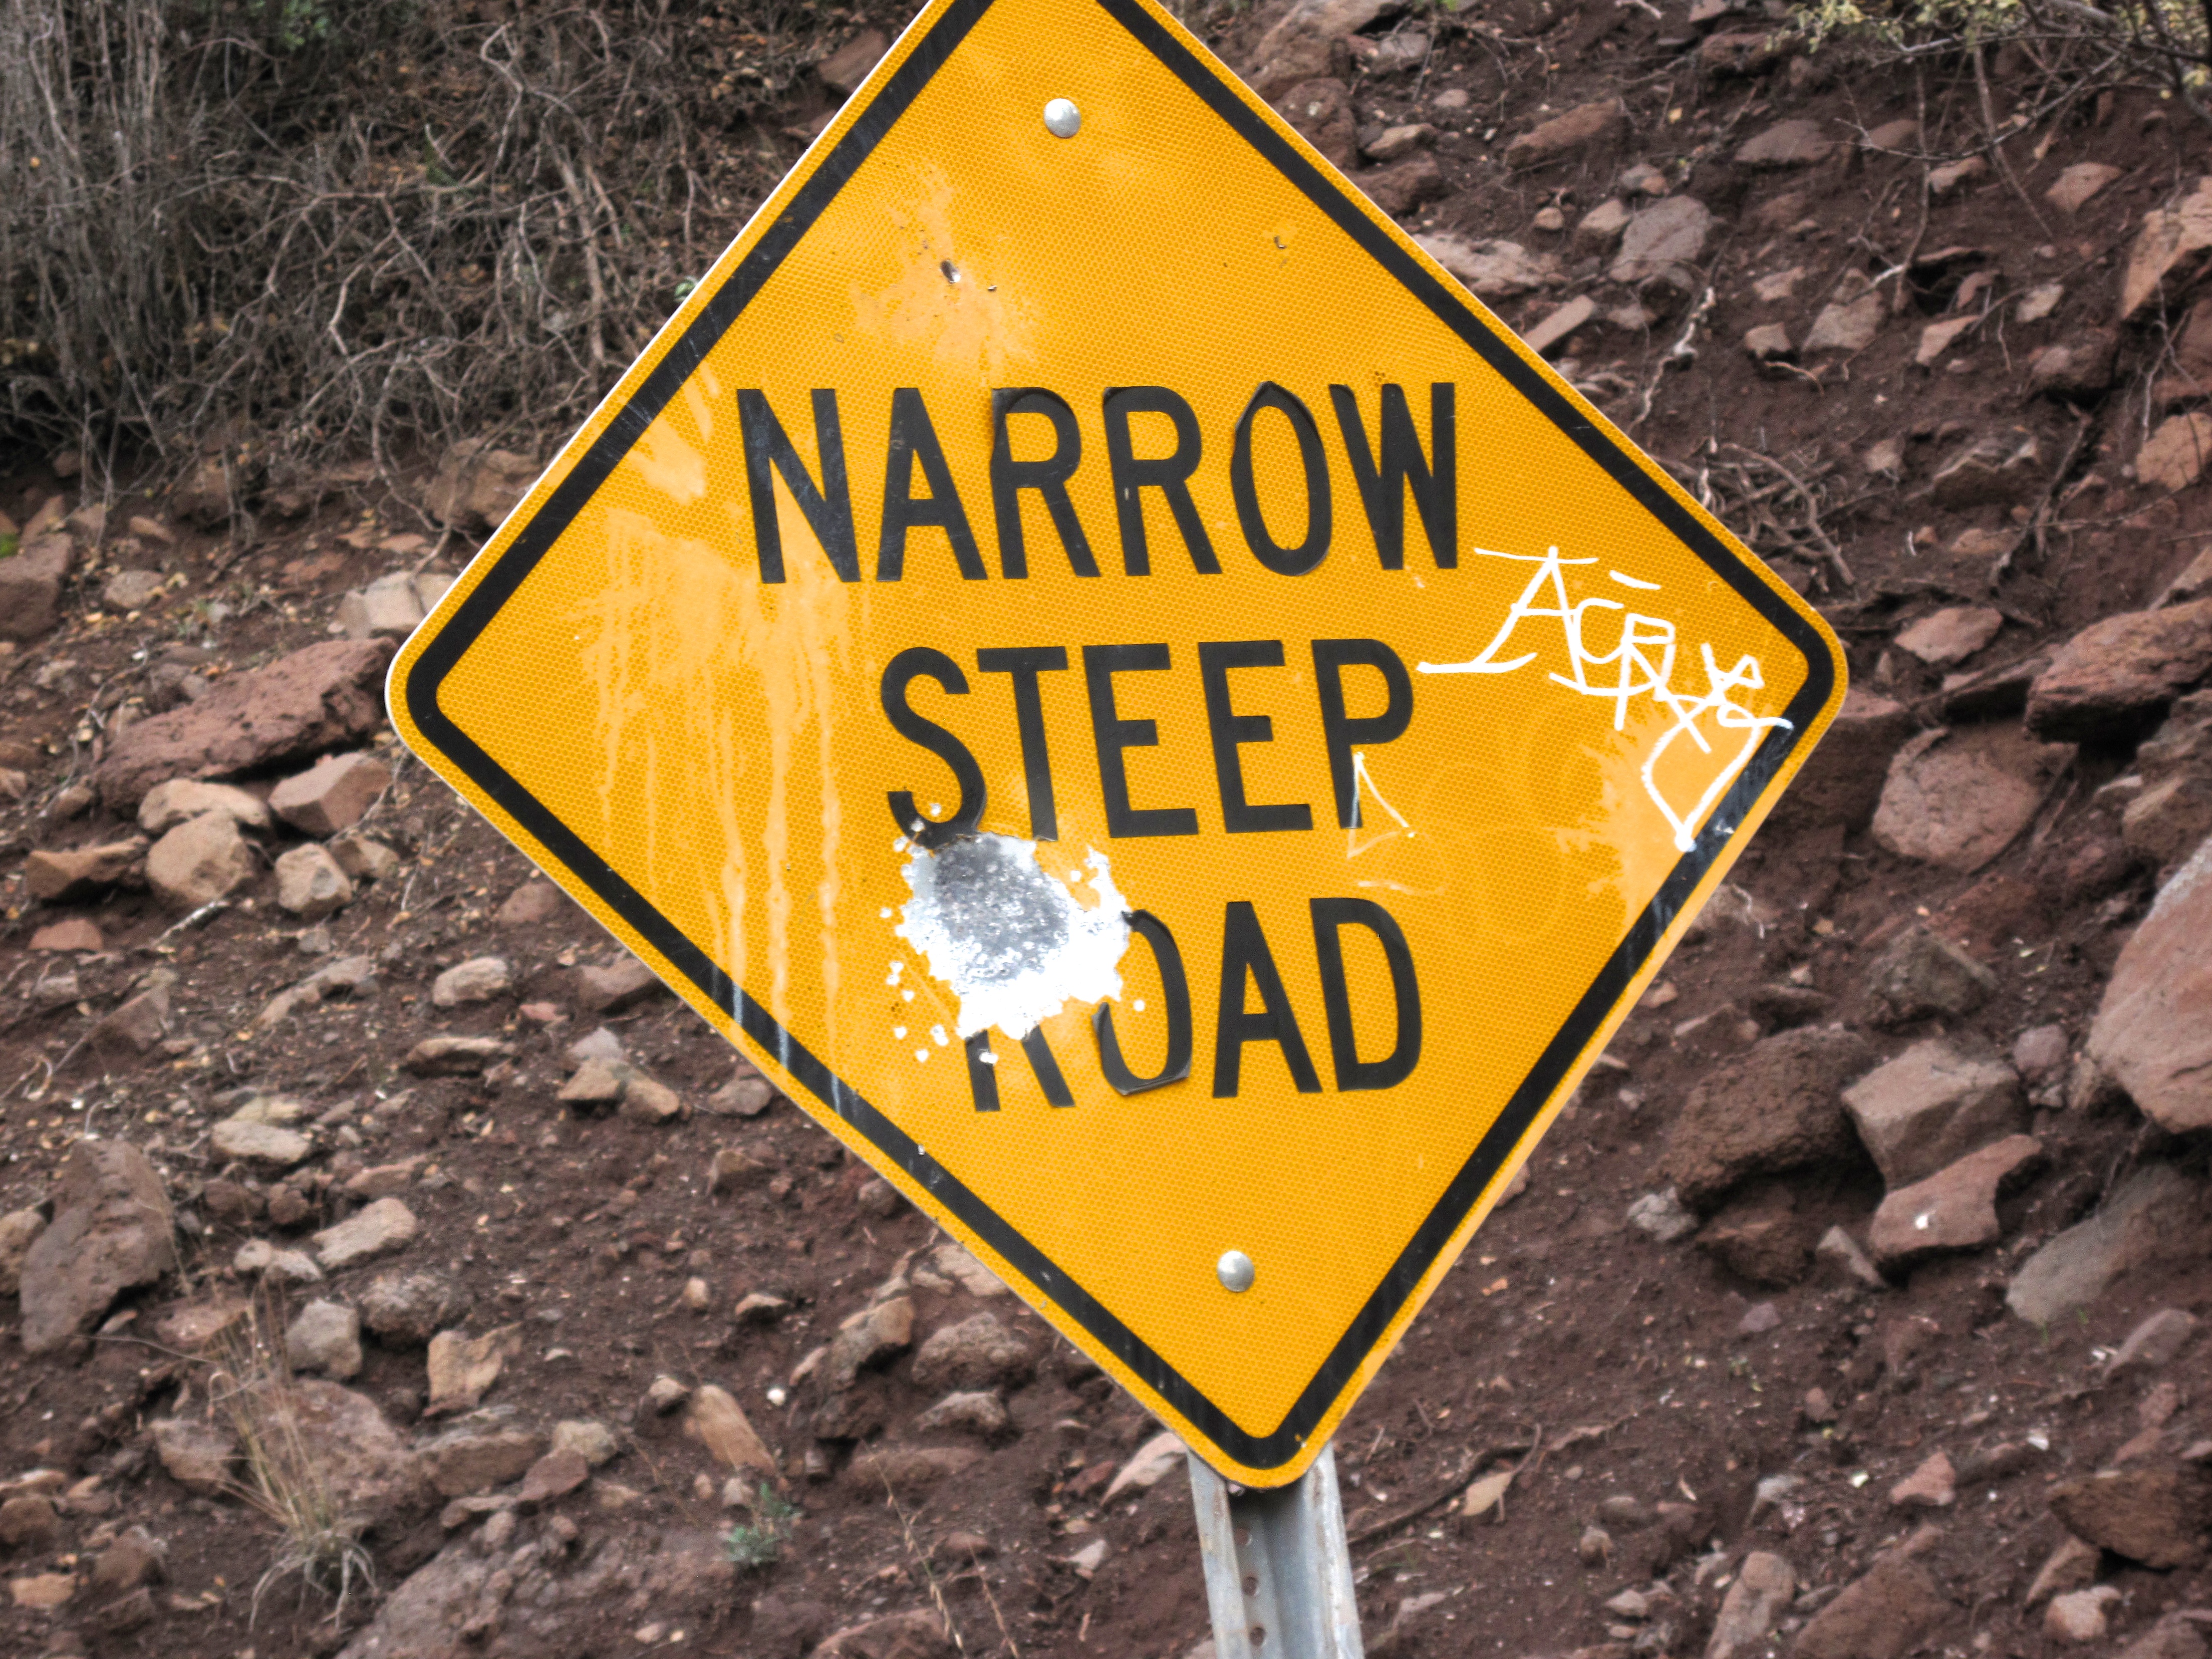
sign, soil, street sign, yellow, signage, lane, plpconnectu, traffic sign